Deep Ellum, Dallas

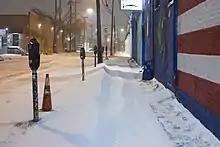
Deep Ellum sidewalk covered with snow during the mid-February 2021 winter storm

After earning independence as a free nation from Mexico in 1836, Texas remained autonomous for nearly a decade, when the United States officially annexed the nation in December 1845. After slavery was abolished nationwide, many freed slaves from Texas and nearby states arrived in Dallas and together congregated as a freedman's town along the northeastern edge of town. The eventual arrival of a railroad junction in the early 1870s spurred a local economy around the shipping line industry, which led to more families settling in the future Deep Ellum, consisting of a stretch of Elm Street near the railroad junction just outside of town, and about one mile from Freedman's Town. Together, the two areas would become one of the largest African-American communities in the South. The neighborhood traces its beginnings to the meeting point of the Houston and Texas Central railroad track, and the later Texas and Pacific line, and by 1873, the two lines were connected. The railroad junction's historical pre-eminence can still be seen in the surrounding neighborhood, sometimes also called Central Track, the name of which is derived from the rail line. These areas and the connecting downtown segment of Elm St. across the dividing, dry Trinity River bed, together, likely retain the most distinct history in Dallas.